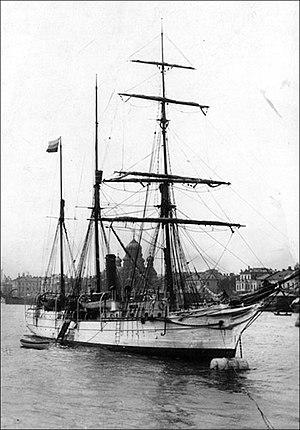
La Sviataïa Anna est un navire russe lancé en Angleterre en 1867.